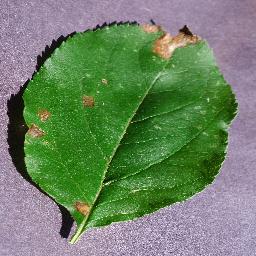
Label: Apple___Black_rot